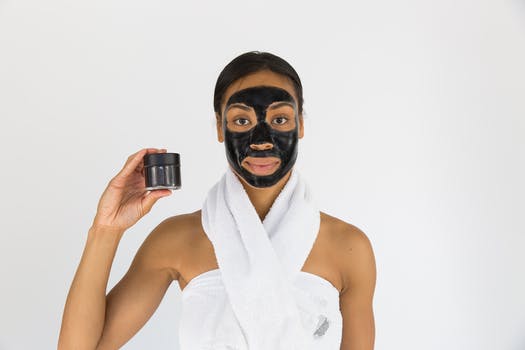
Label: No Watermark